1912 suspension of Ty Cobb

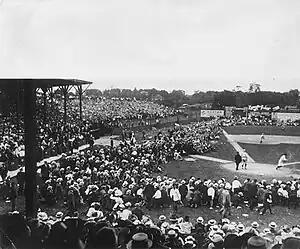
Hilltop Park, the site of the game during which Cobb attacked a fan

During pregame fielding practice Cobb muffed a fly ball, and someone in the stands yelled, "Hey, are you on dope?" Lucker later denied being the person who yelled this; regardless, the accusation upset Cobb. Between the home halves of the first and second inning, with Detroit batting, Cobb remained behind the outfield rather than return to the dugout and pass Lucker. During the third inning, Cobb visited the Yankee dugout and asked for Frank J. Farrell, co-owner of the team, apparently in an attempt to have Lucker removed from the ballpark, but Farrell could not be located and Cobb made no request of other Yankee officials. Lucker was not the only fan screaming insults at Cobb, and the epithets questioned Cobb's race and morals.